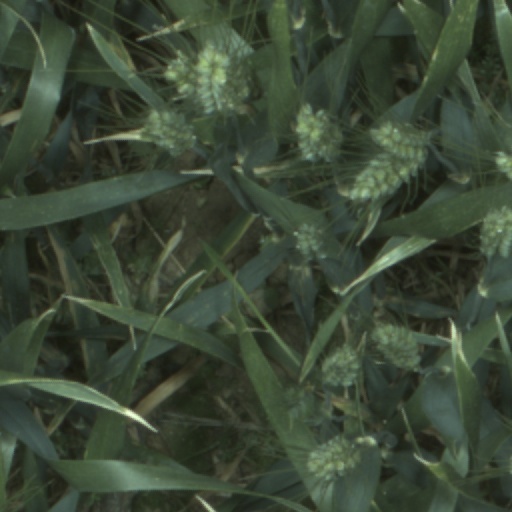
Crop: wheat